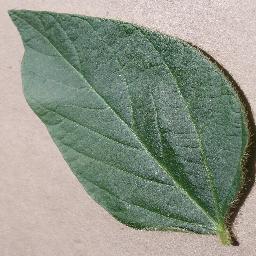
Label: Soybean___healthy